Husayn ibn Ali

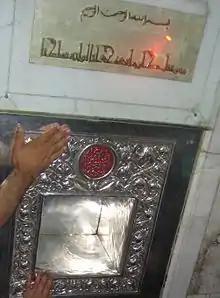
Niche for Husayn's head at the Umayyad Mosque in Damascus

During the Battle of Karbala the Umayyad soldiers hesitated to initiate a direct attack on Husayn; however, he was struck in the mouth by an arrow as he went to the river to drink. He collected his blood in a cupped hand and cast towards the sky, complaining to God of his suffering. Later, he was surrounded and struck on the head by Malik ibn Nusayr. The blow cut through his hooded cloak, which Husayn removed while cursing his attacker. He put a cap on his head and wrapped a turban around it to staunch the bleeding. Ibn Nusayr seized the bloodied cloak and retreated.